Forest School F.C.

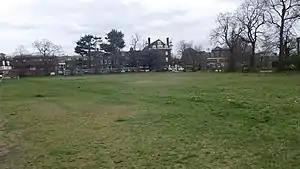
The Common at the front of the school was the site for all early Forest cricket and football matches.

Forest had an important role in the development and creation of association football, and the Common at the front of the school may well be regarded as a "cradle of the game". In the school's early years there was no sport apart from informal kick-abouts by the pupils, but by the 1840s cricket was played and hockey was in vogue in the early 1850s. Football began at Forest in 1857 when Frederick Guy took over as headmaster; it was played on The Common, at the front of the school. The Common was a rather uneven playing surface, with the great chestnut trees at the side of the pitch "in play" and some famous iron railings marking the north end of the pitch. Tradition records some great battles between Charles W. Alcock and F.J. Poole, in which the object was to barge the other player over the iron railings! The earliest reported match against another school was in Forest's first season on 24 February 1858, when Forest beat Chigwell School 5-4 on The Common. Another early game was on Saturday 16 November 1861, when Forest School, (playing as "Walthamstow"), lost to a Westminster School side (playing as "Bounding Bricks") by three goals to nil. A return match was played four weeks later, and in 1862 the school played against Old Westminsters (playing as Elizabethan Club).